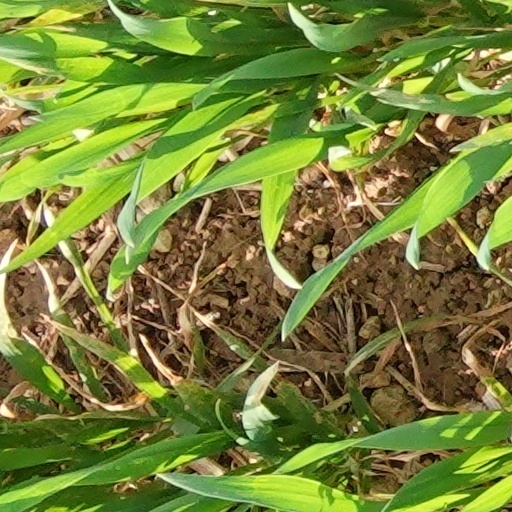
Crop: wheat